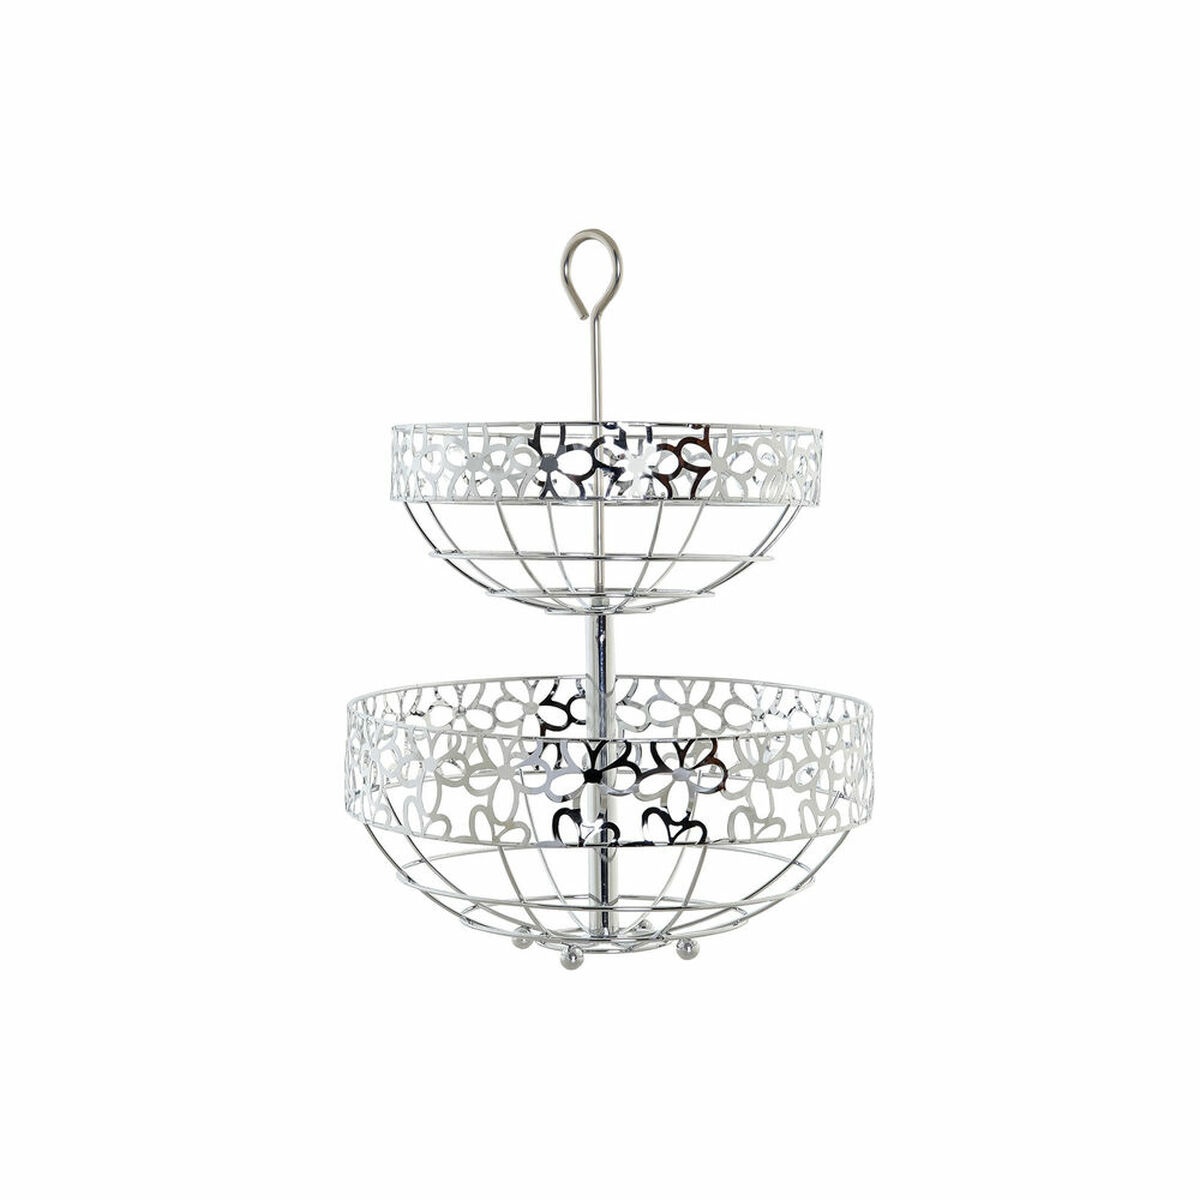
Coupe à fruits DKD Home Decor Argent Métal Fleurs (28 x 28 x 39 cm)
Si vous aimez prendre soin de chaque détail de votre maiosn et d'être à la dernière mode en matière de produits qui vous rendront la vie plus facile, achetez Coupe à fruits DKD Home Decor Argent Métal Fleurs (28 x 28 x 39 cm) au meilleur prix. Couleur: Argent Matériel: Métal Design: Fleurs Caractéristiques: Vne va pas au Four Dimensions approx.: 28 x 28 x 39 cm
Brand: DKD Home Decor
Category: Home & Garden > Kitchen & Dining > Kitchen Tools & Utensils > Kitchen Organizers > Kitchen Utensil Holders & Racks